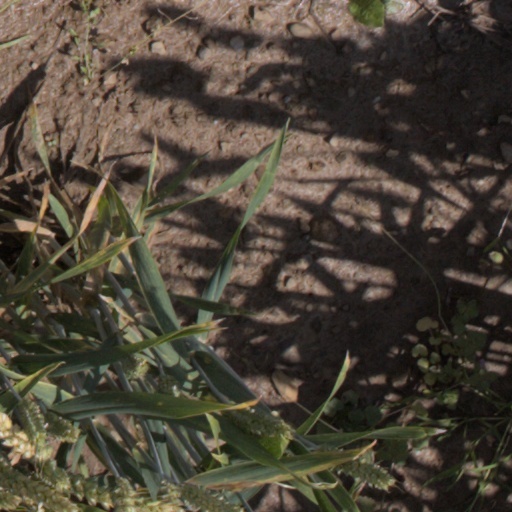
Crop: wheat